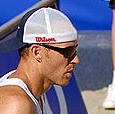
Age: 31